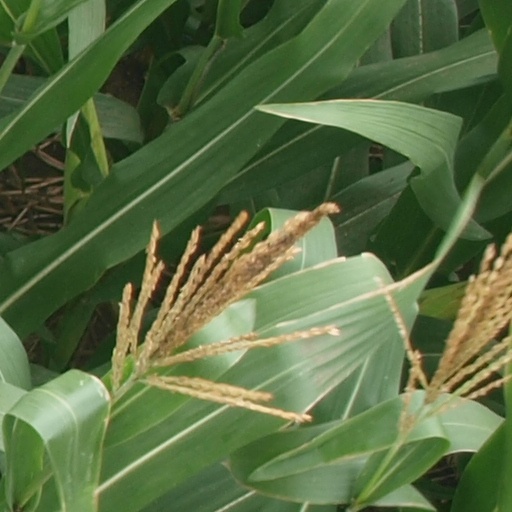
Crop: maize; corn